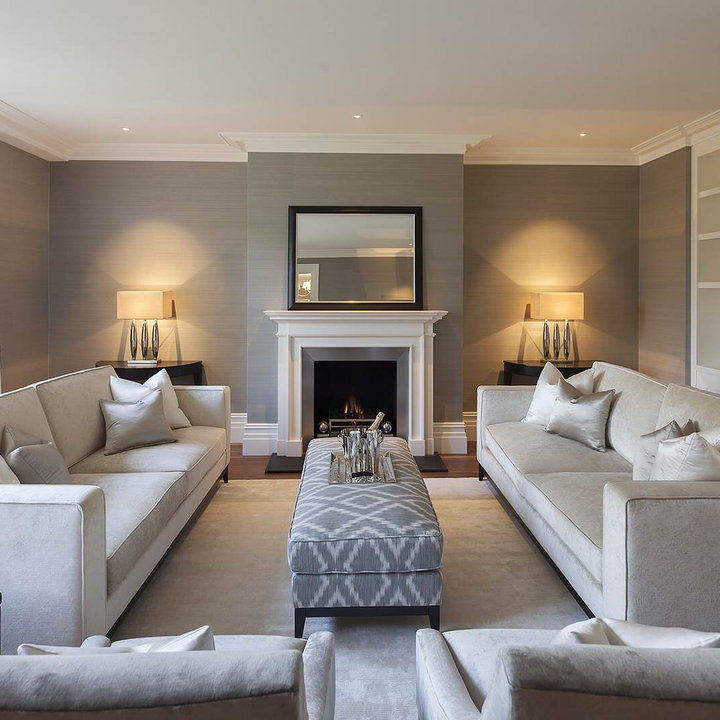
Style: Modern